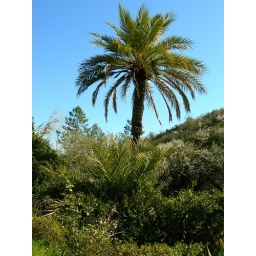
Palm tree near the old road from Alcoutim towards Laranjeiras. February 2008. Algarve Portugal